Warfaze

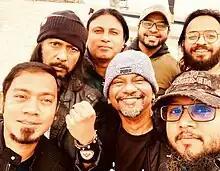
Warfaze Current Lineup 2023

However, 2002 marked changes in the line-up once again with Mizan leaving the band for personal reasons and Kamal leaving the band for his personal and family issues. Kamal later joined Sumon's band Aurthohin in 2006. With Mizan's departure from the band, Balam took up vocal & guitar duties. Sazzad was recruited from "Metal Maze" as the lead guitarist replacing Kamal. Biju left the band to pursue higher education in Canada. All the while, throughout all these drastic changes, Tipu solely held the band together. Cézanne was then recruited as the bassist of the emerging progressive metal band Artcell. Later on, Balam departed to pursue a solo career as a commercial pop artist. Kamal rejoined the band in 2007. The band recruited Oni Hasan from the band Vibe right after. This resulted in a major change in their tone and sound, with neoclassical metal influences especially in live performances.